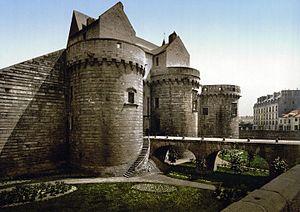
Château des Ducs de Bretagne in Nantes, entrance
L'Open international de squash de Nantes est un tournoi annuel de squash du circuit international et professionnel PSA organisé à Nantes.
Le château des ducs de Bretagne est un château défensif et de plaisance situé à Nantes, dans le département de la Loire-Atlantique en France. Classé monument historique depuis 1840, il a principalement été construit au XVᵉ siècle mais il comprend aussi des éléments datant du XIVᵉ au XVIIIᵉ siècle.